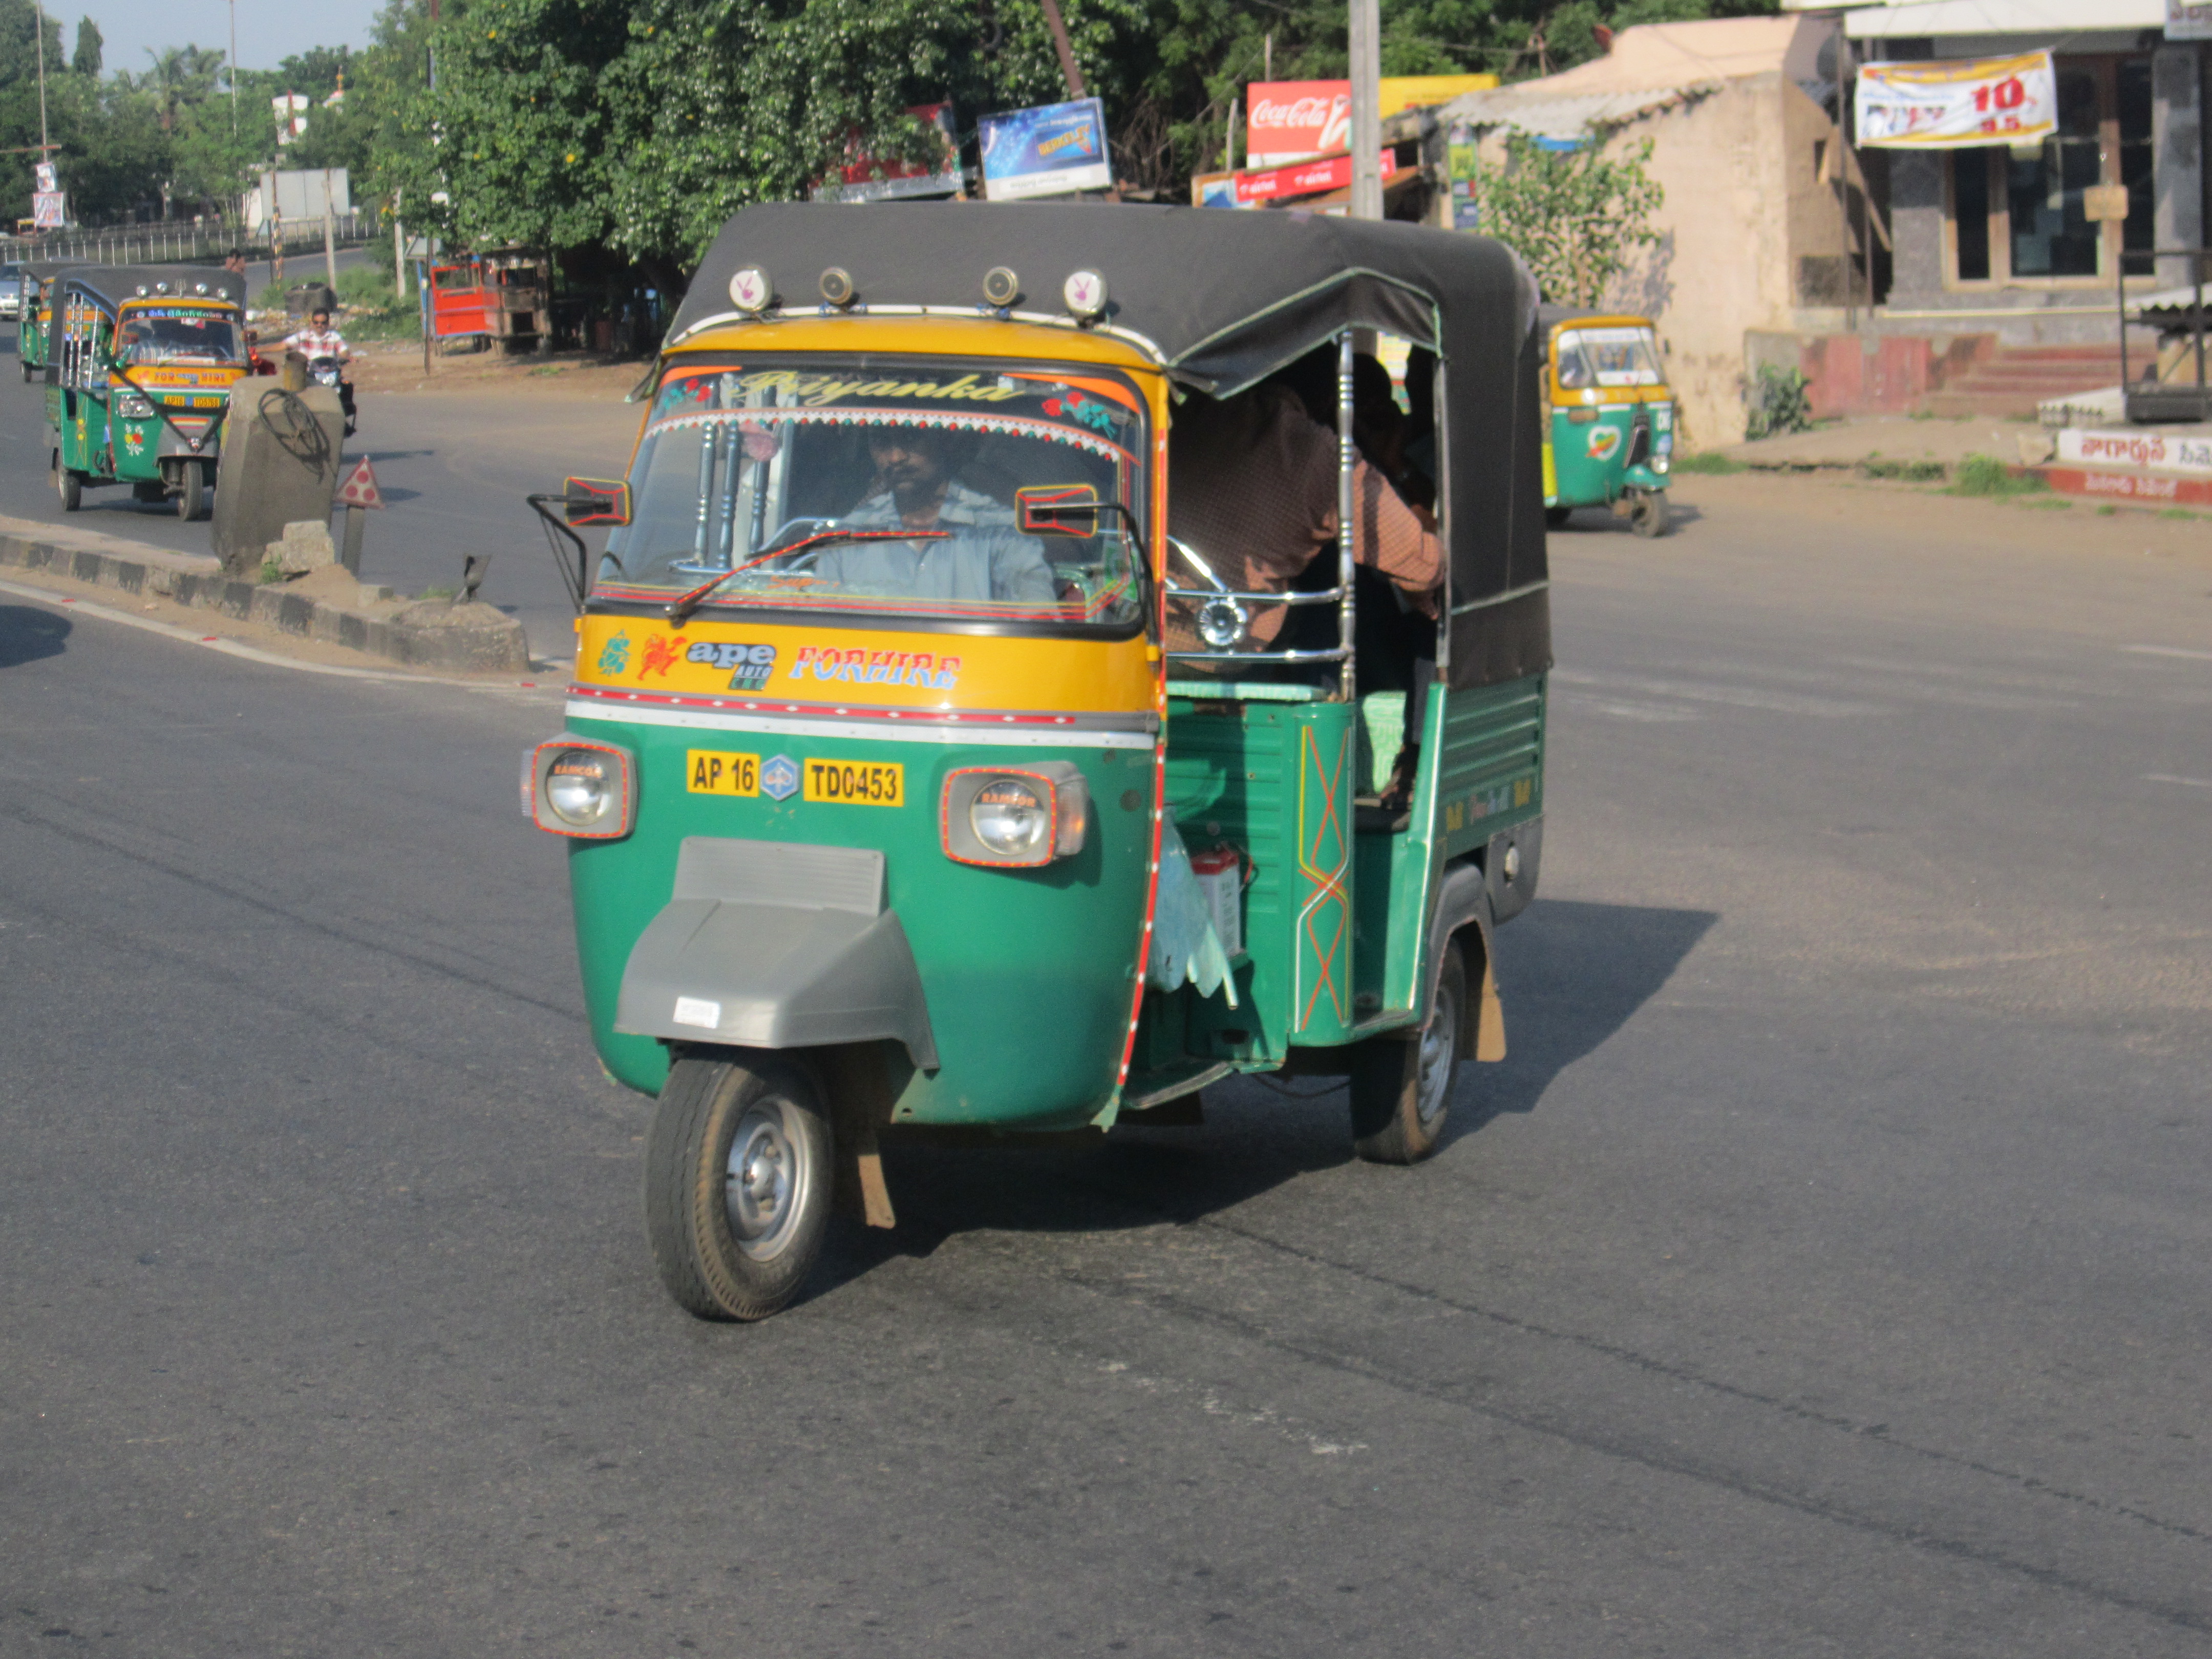
Vehicle type: Auto Rickshaws